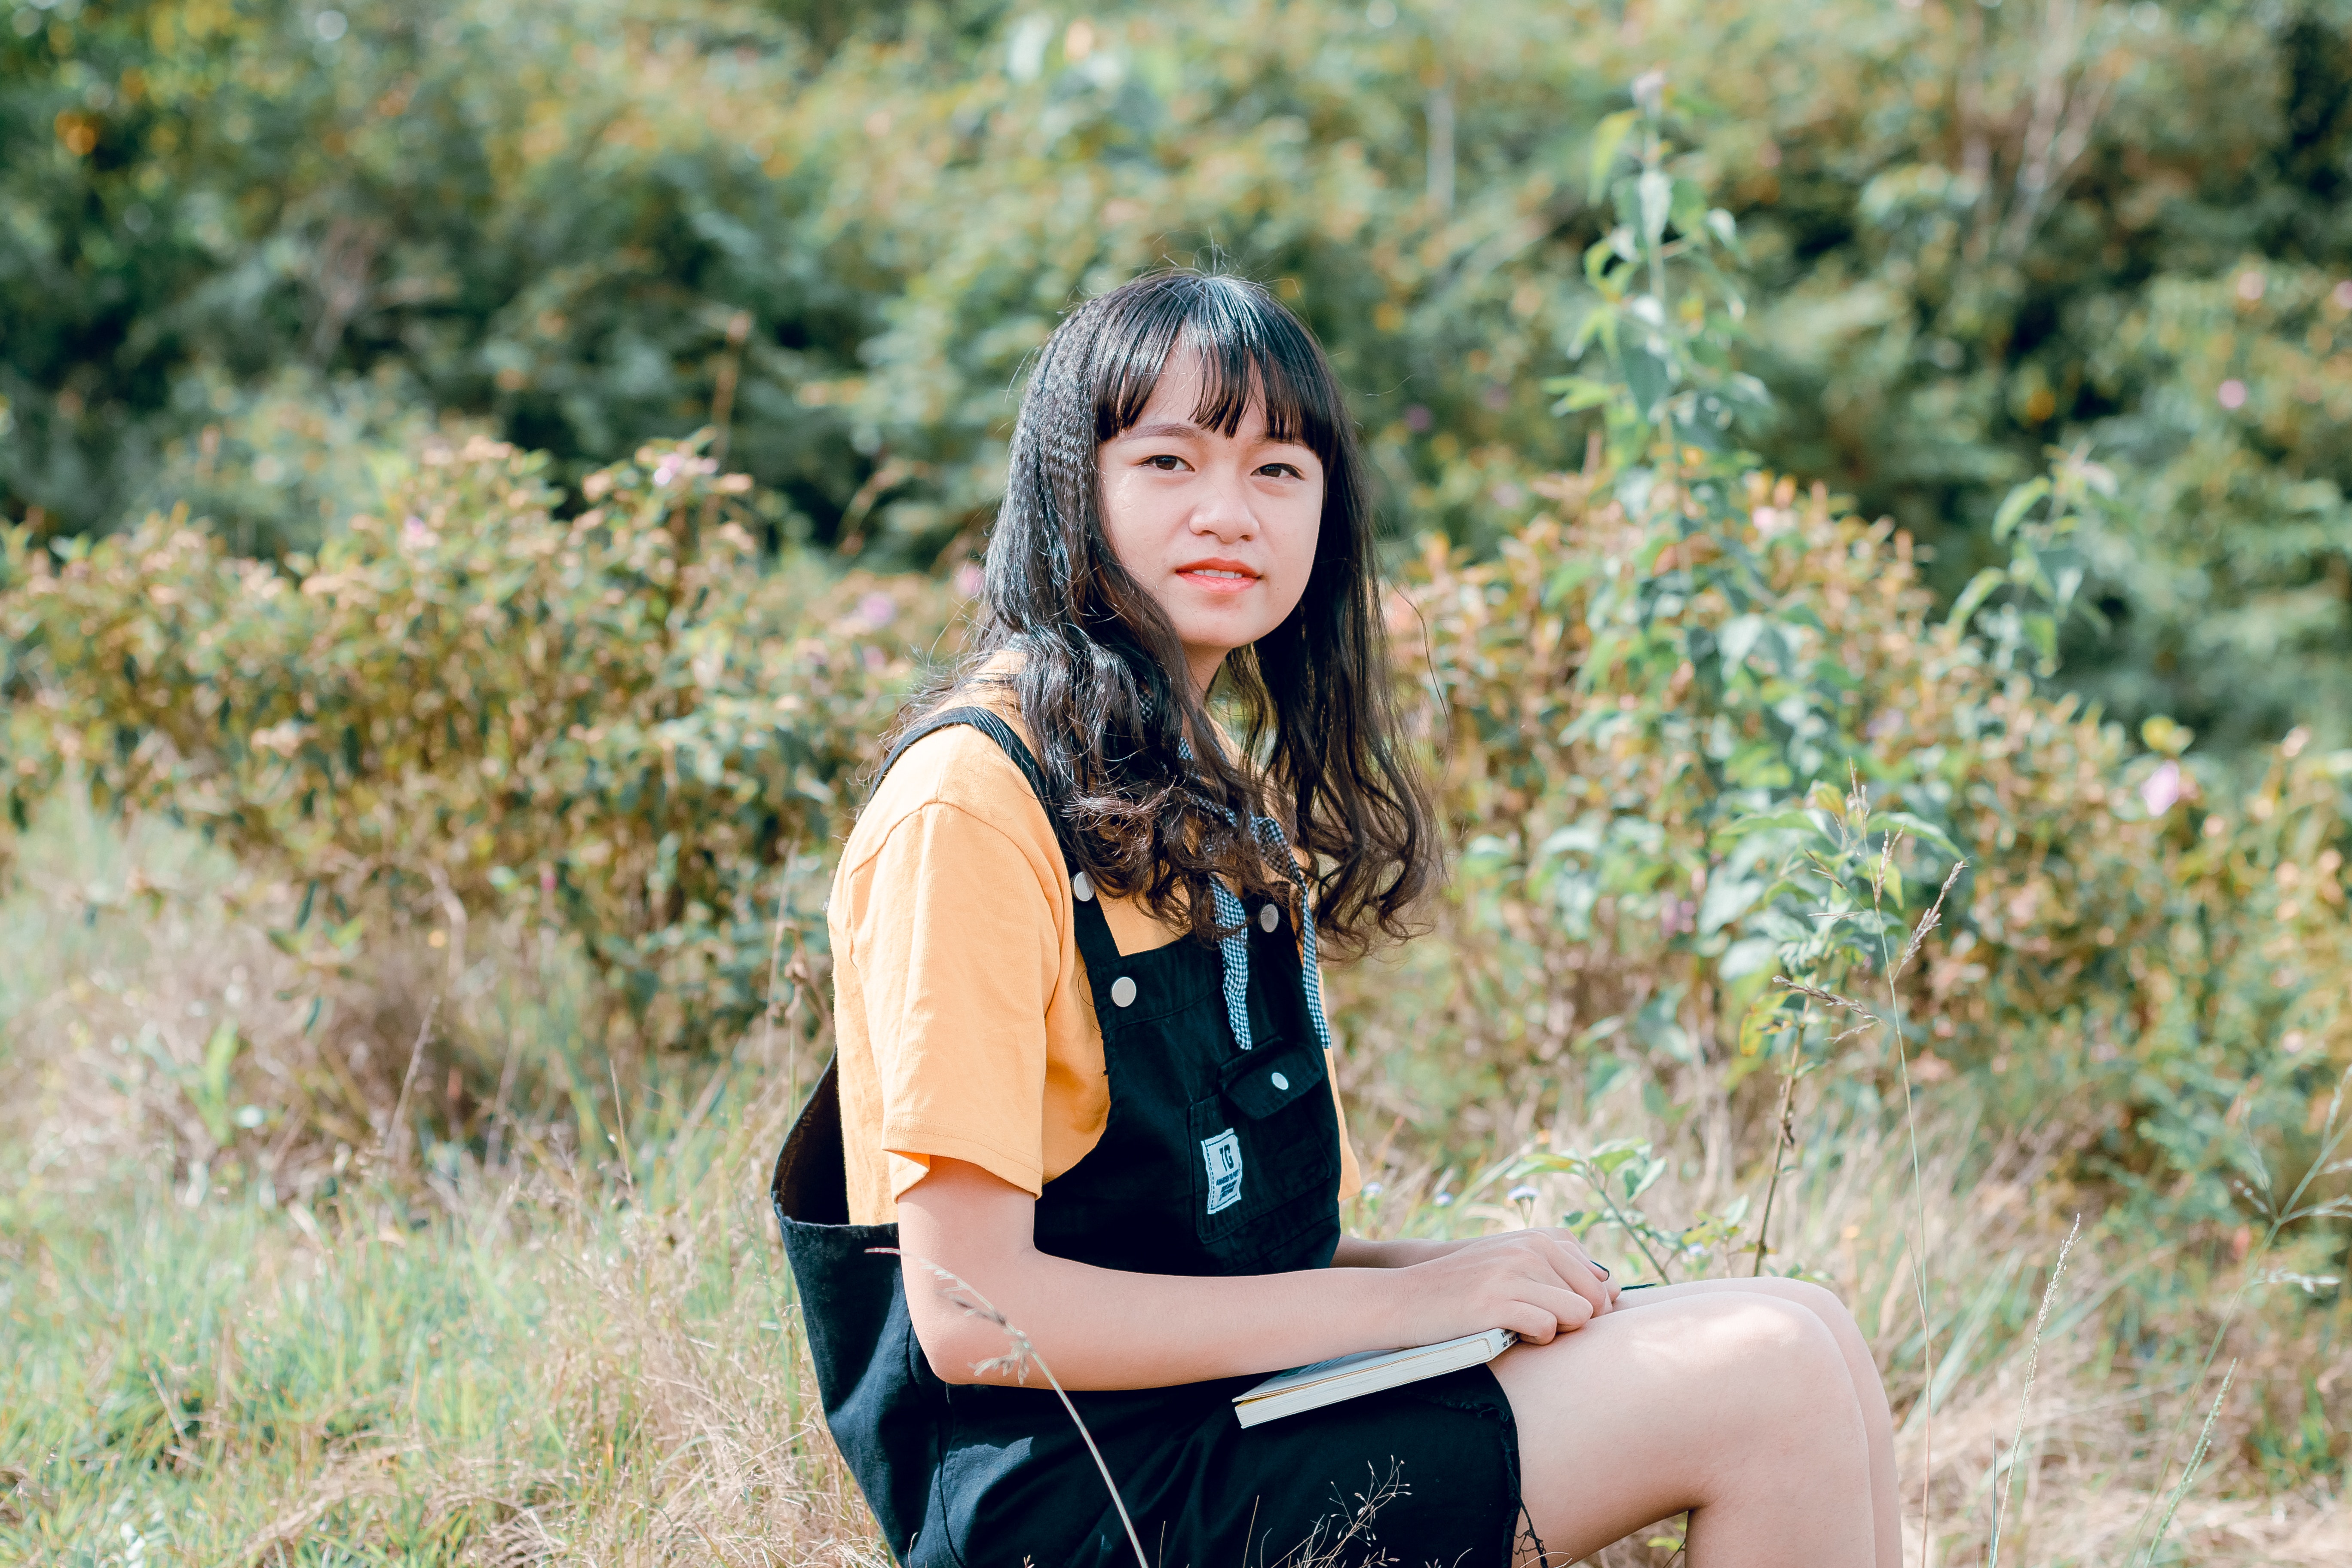
People in nature, hair, photograph, beauty, sitting, yellow, grass, photography, botany, smile, black hair, long hair, summer, tree, spring, happy, portrait photography, photo shoot, plant, fawn, brown hair, dress, grassland, leisure, portrait, style